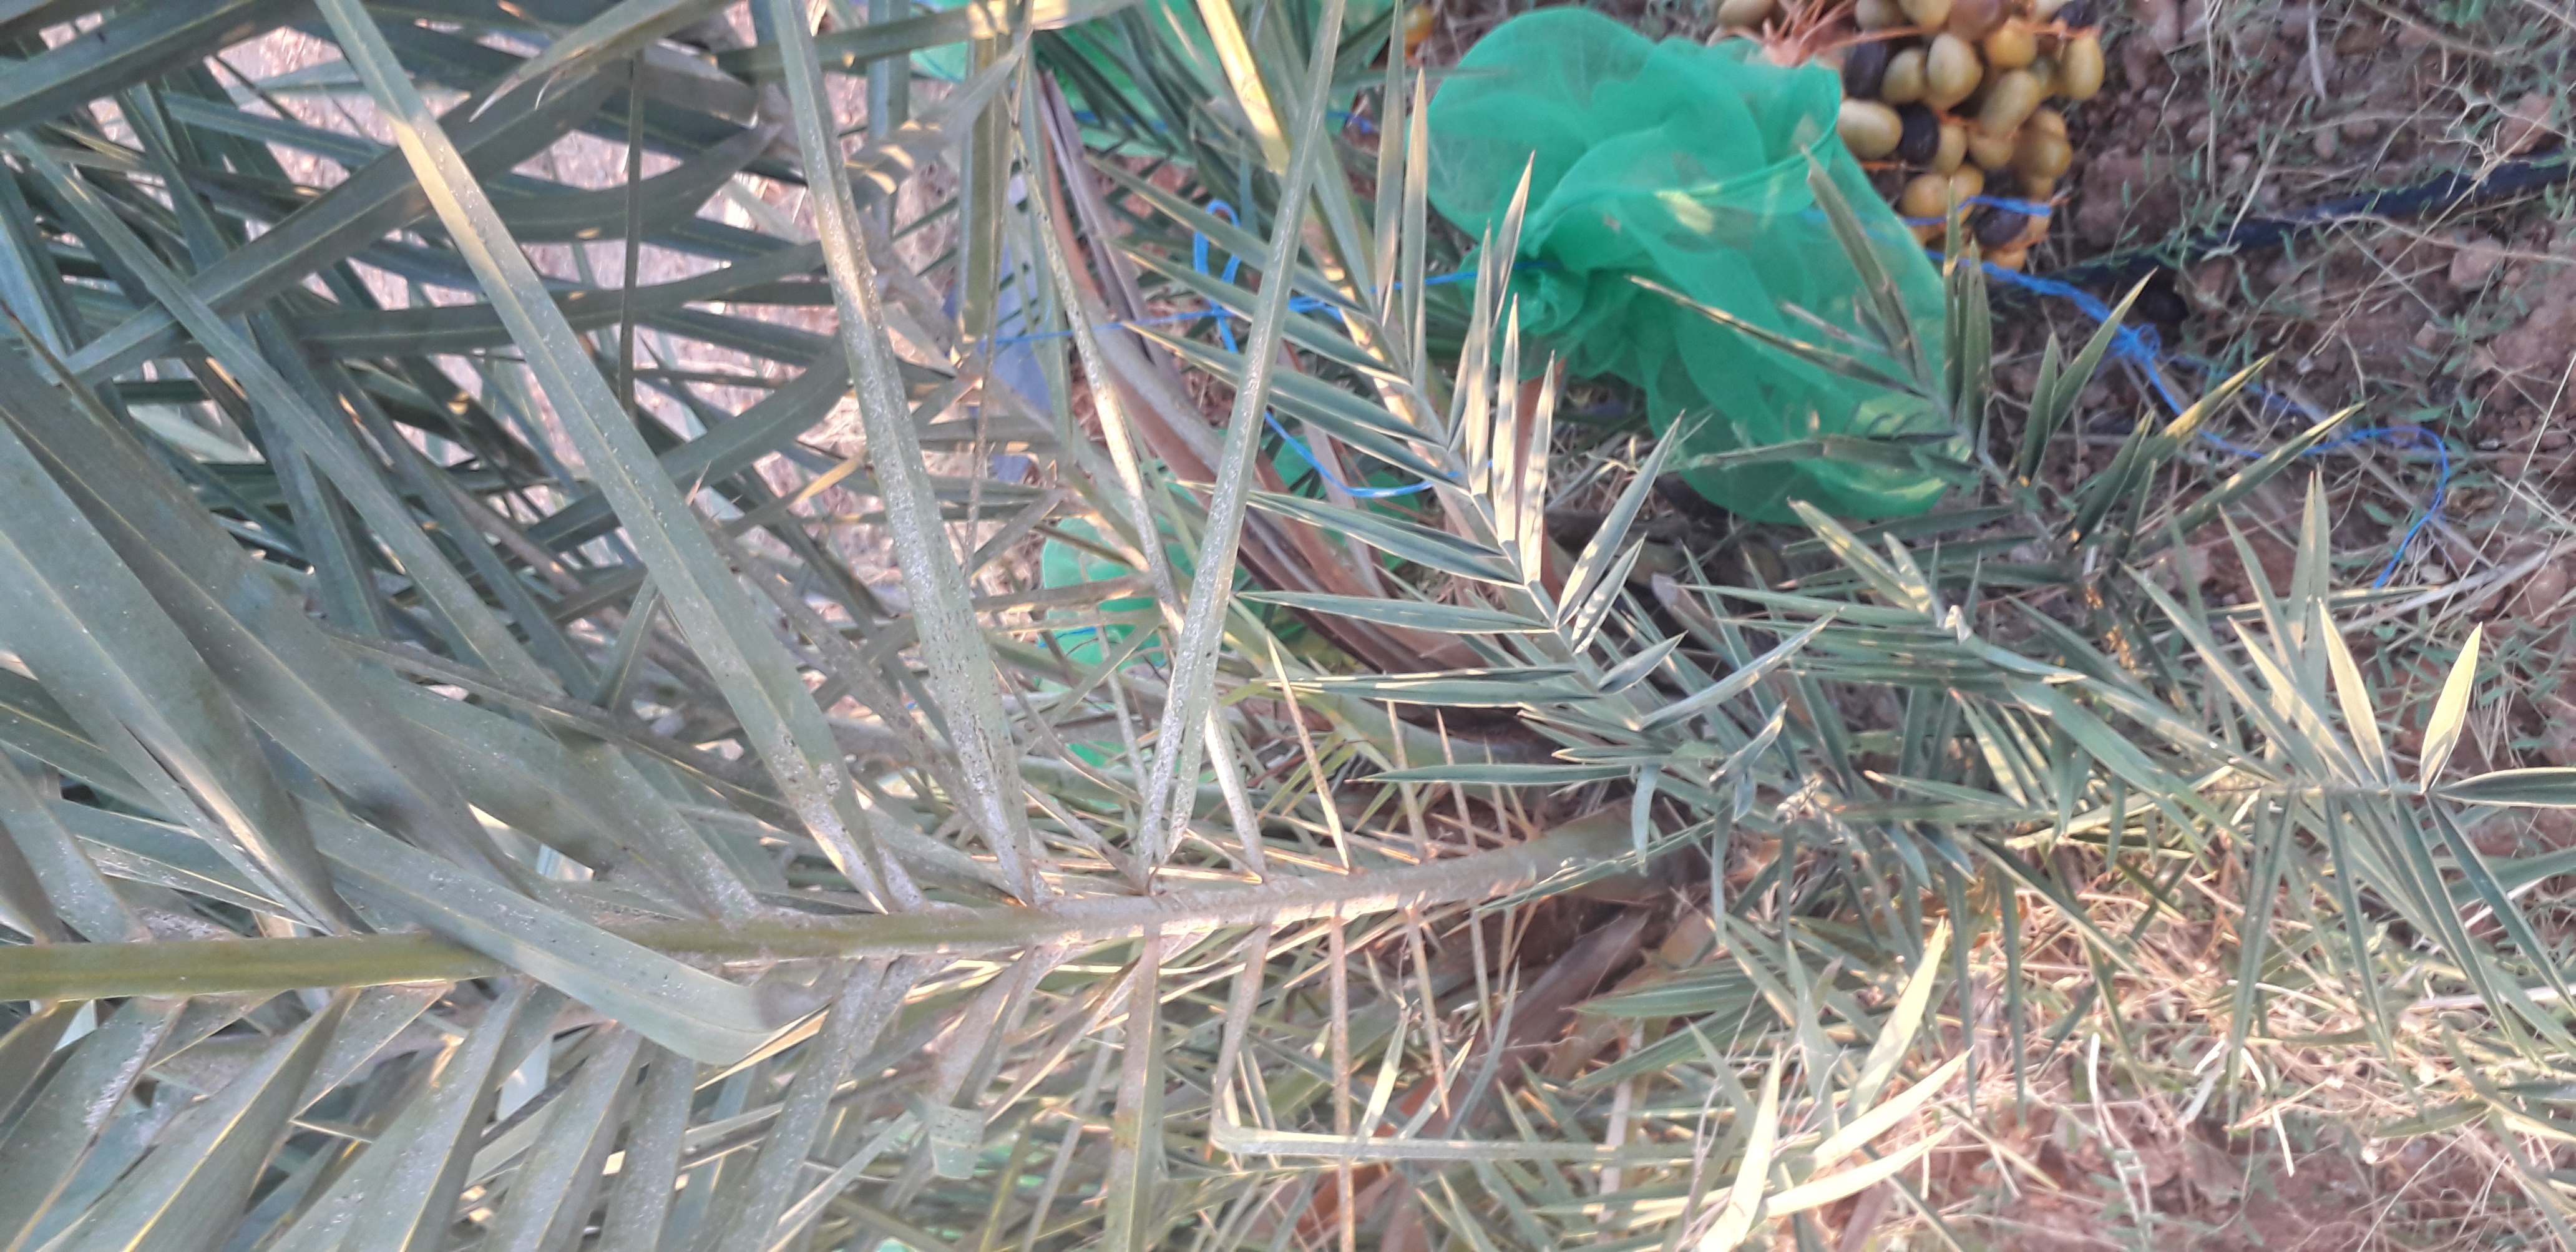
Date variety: Boufagous